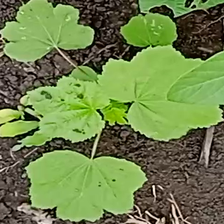
Weed species: Little_Mallow(Malva parviflora)